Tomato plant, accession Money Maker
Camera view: vertical (180 deg); turntable rotation: 60 degrees
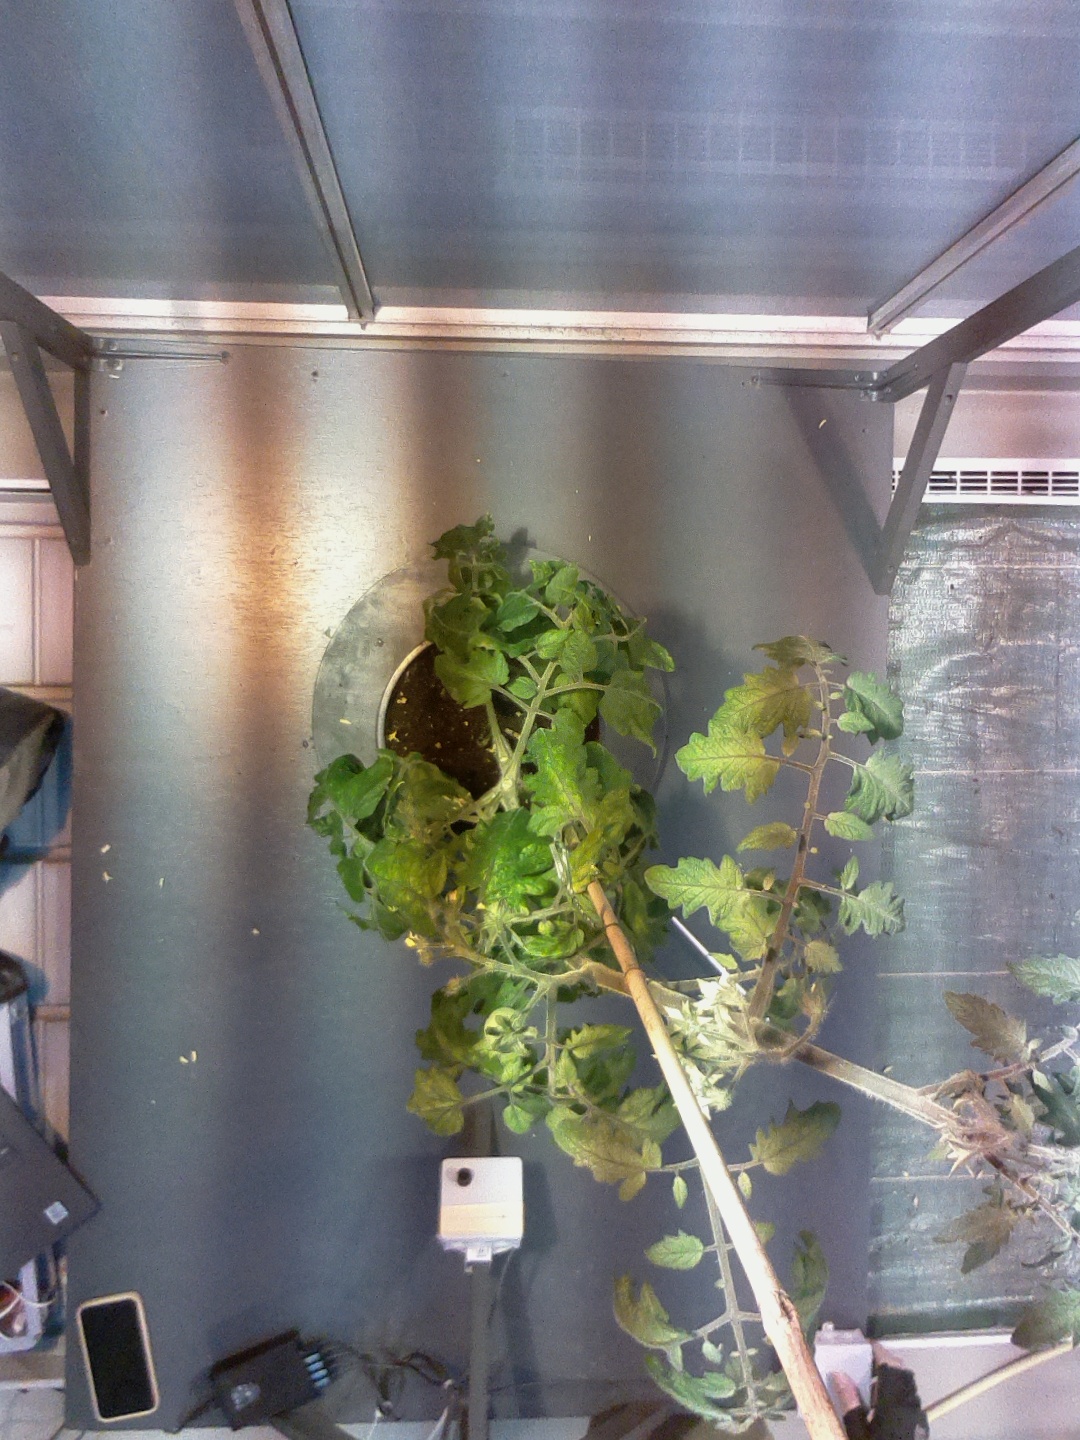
BBCH growth stage 71: 10%-20% of final fruit size